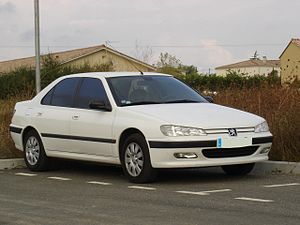
Peugeot 406
Peugeot 406 Berline (1995−1999)
Peugeot 406 var en stor mellemklassebil fra den franske bilfabrikant Peugeot.